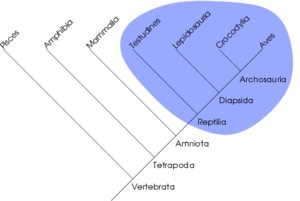
Monofyletisk gruppe
Kladogram over en monofyletisk gruppe
En monofyletisk gruppe betegner inden for fylogenetisk systematik en gruppe organismer, som indeholder alle efterkommerne af en stamform og ingen andre. Et eksempel er klassen Mammalia. Praktisk betydning er at mælk kun er udviklet én gang.